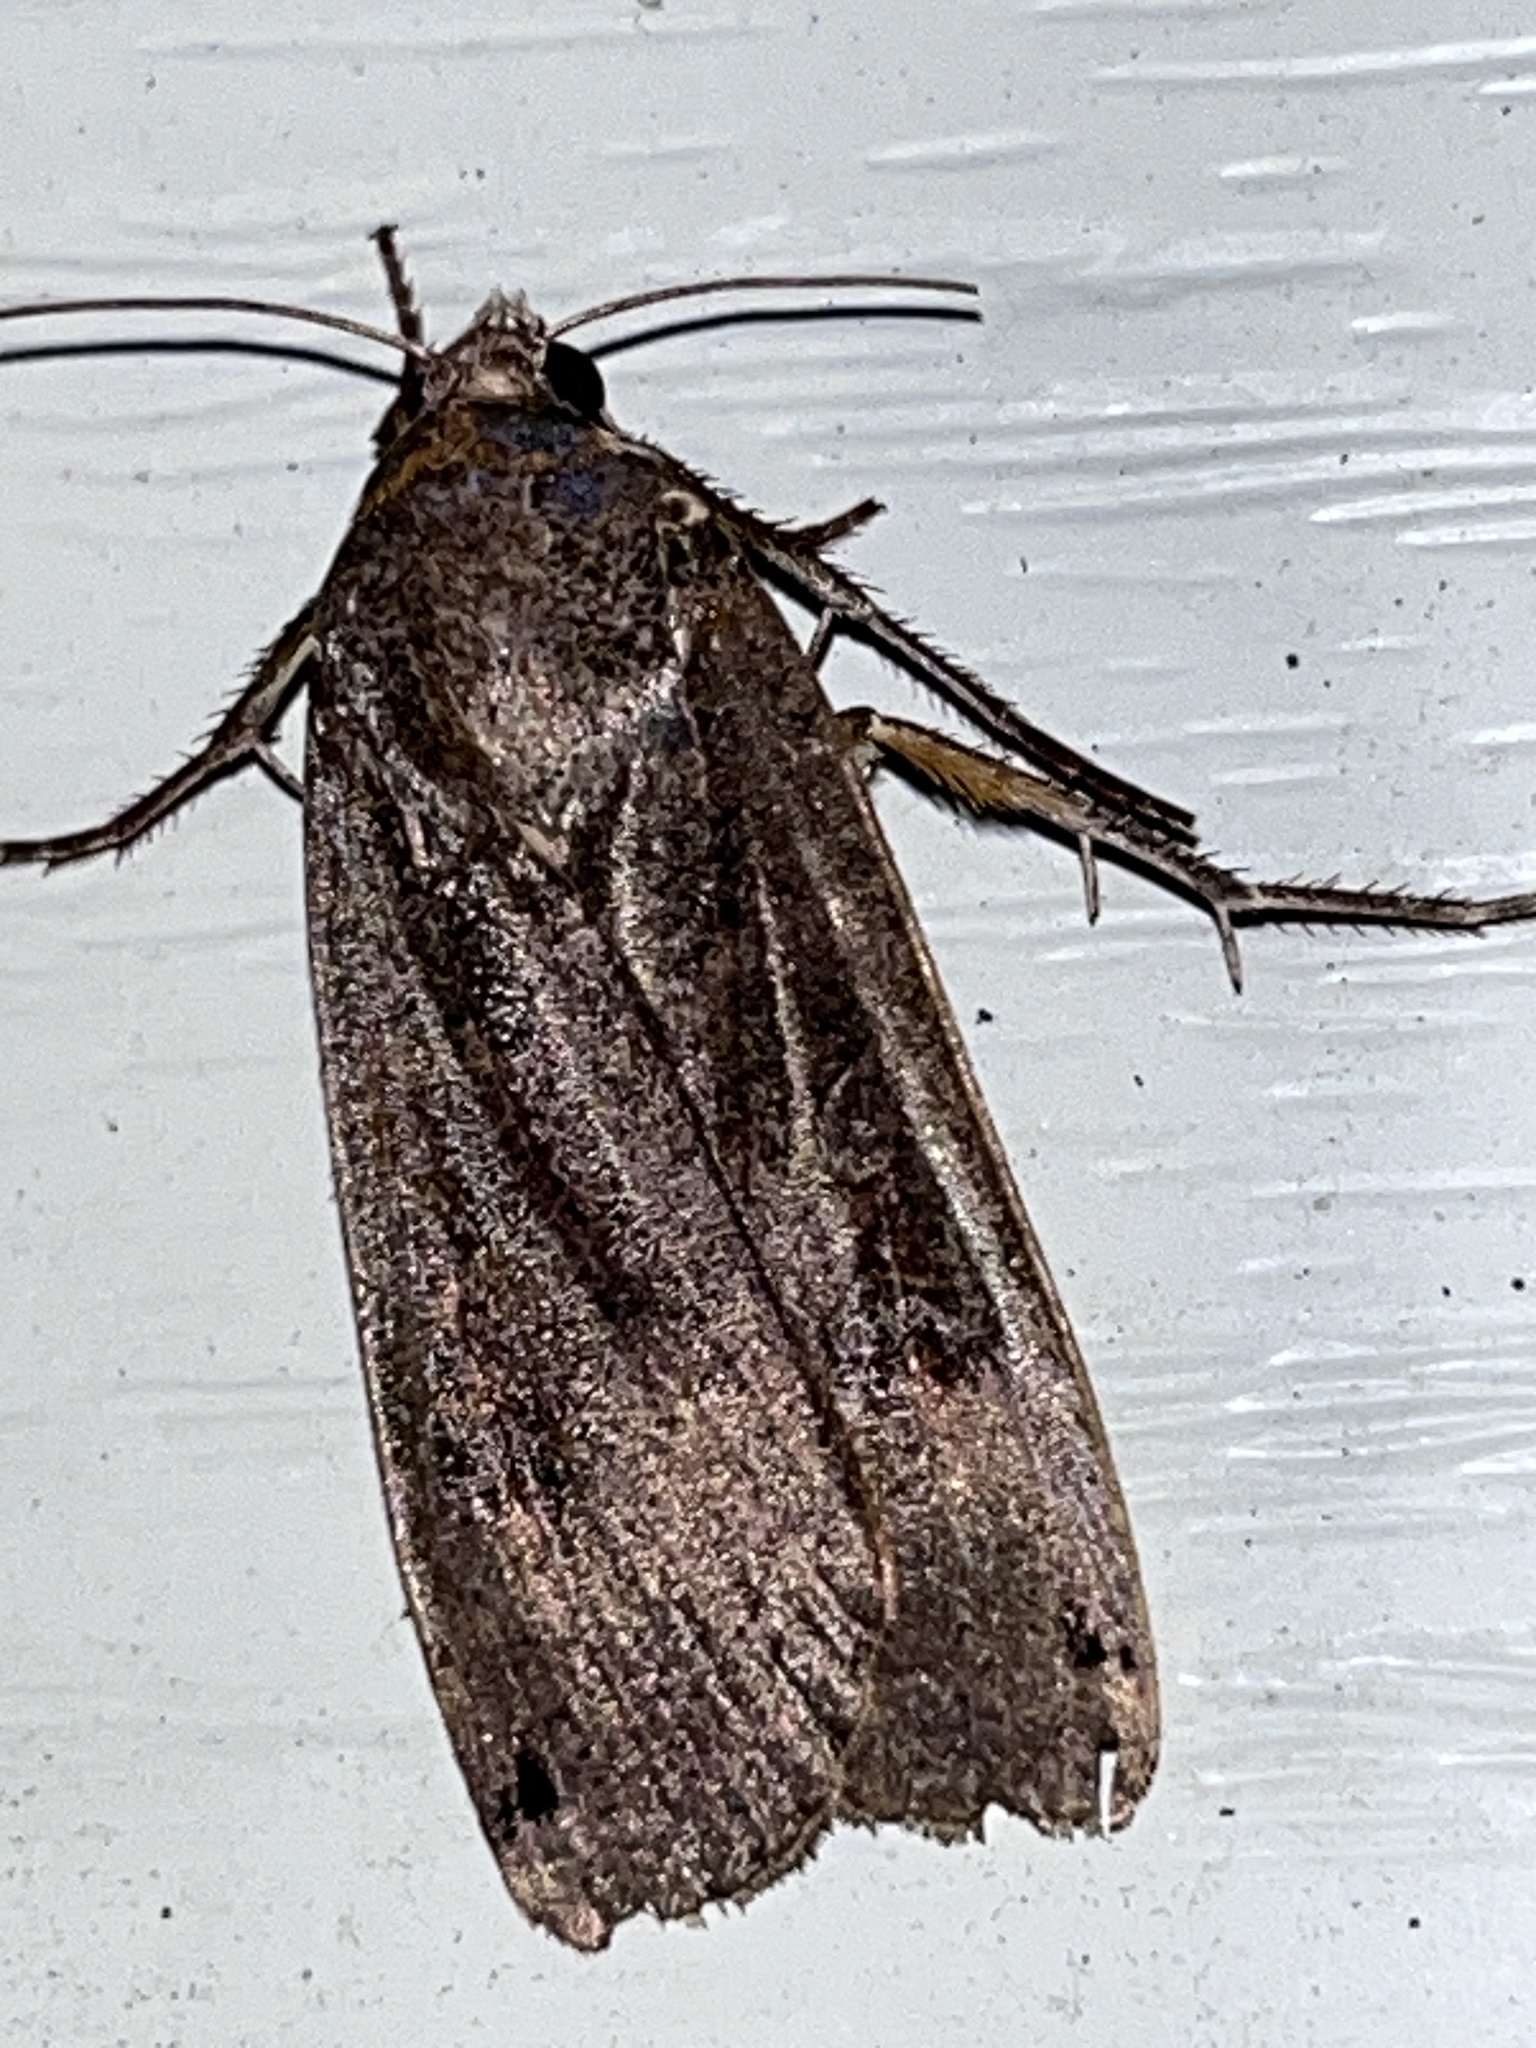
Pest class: cutworms